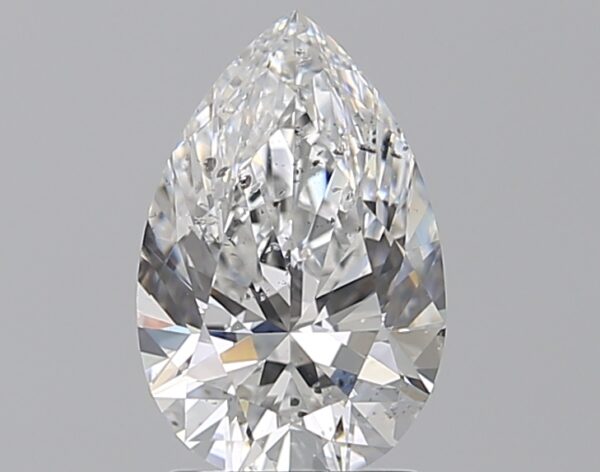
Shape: pear
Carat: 1.7
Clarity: SI2
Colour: E
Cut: EX
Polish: EX
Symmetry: EX
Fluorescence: F
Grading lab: GIA
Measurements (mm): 10.22 x 6.64 x 4.24